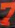
Number: 7